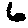
Label: 6